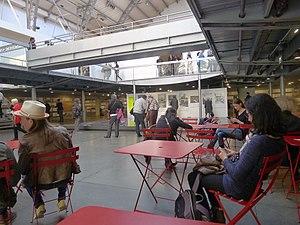
Pavillon de l'Arsenal (rez-de-chaussée) - Paris IV
Le Pavillon de l’Arsenal est le « Centre d'information, de documentation et d'exposition d'urbanisme et d'architecture de Paris et de la métropole parisienne ». Il est situé 21, boulevard Morland dans le 4ᵉ arrondissement de Paris, au sein du quartier de l'Arsenal.